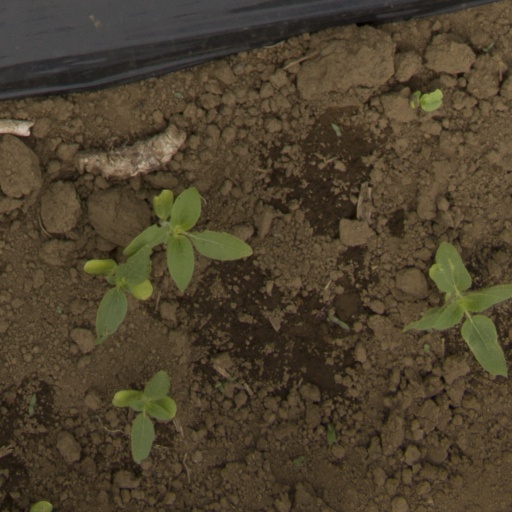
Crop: Jerusalem artichoke